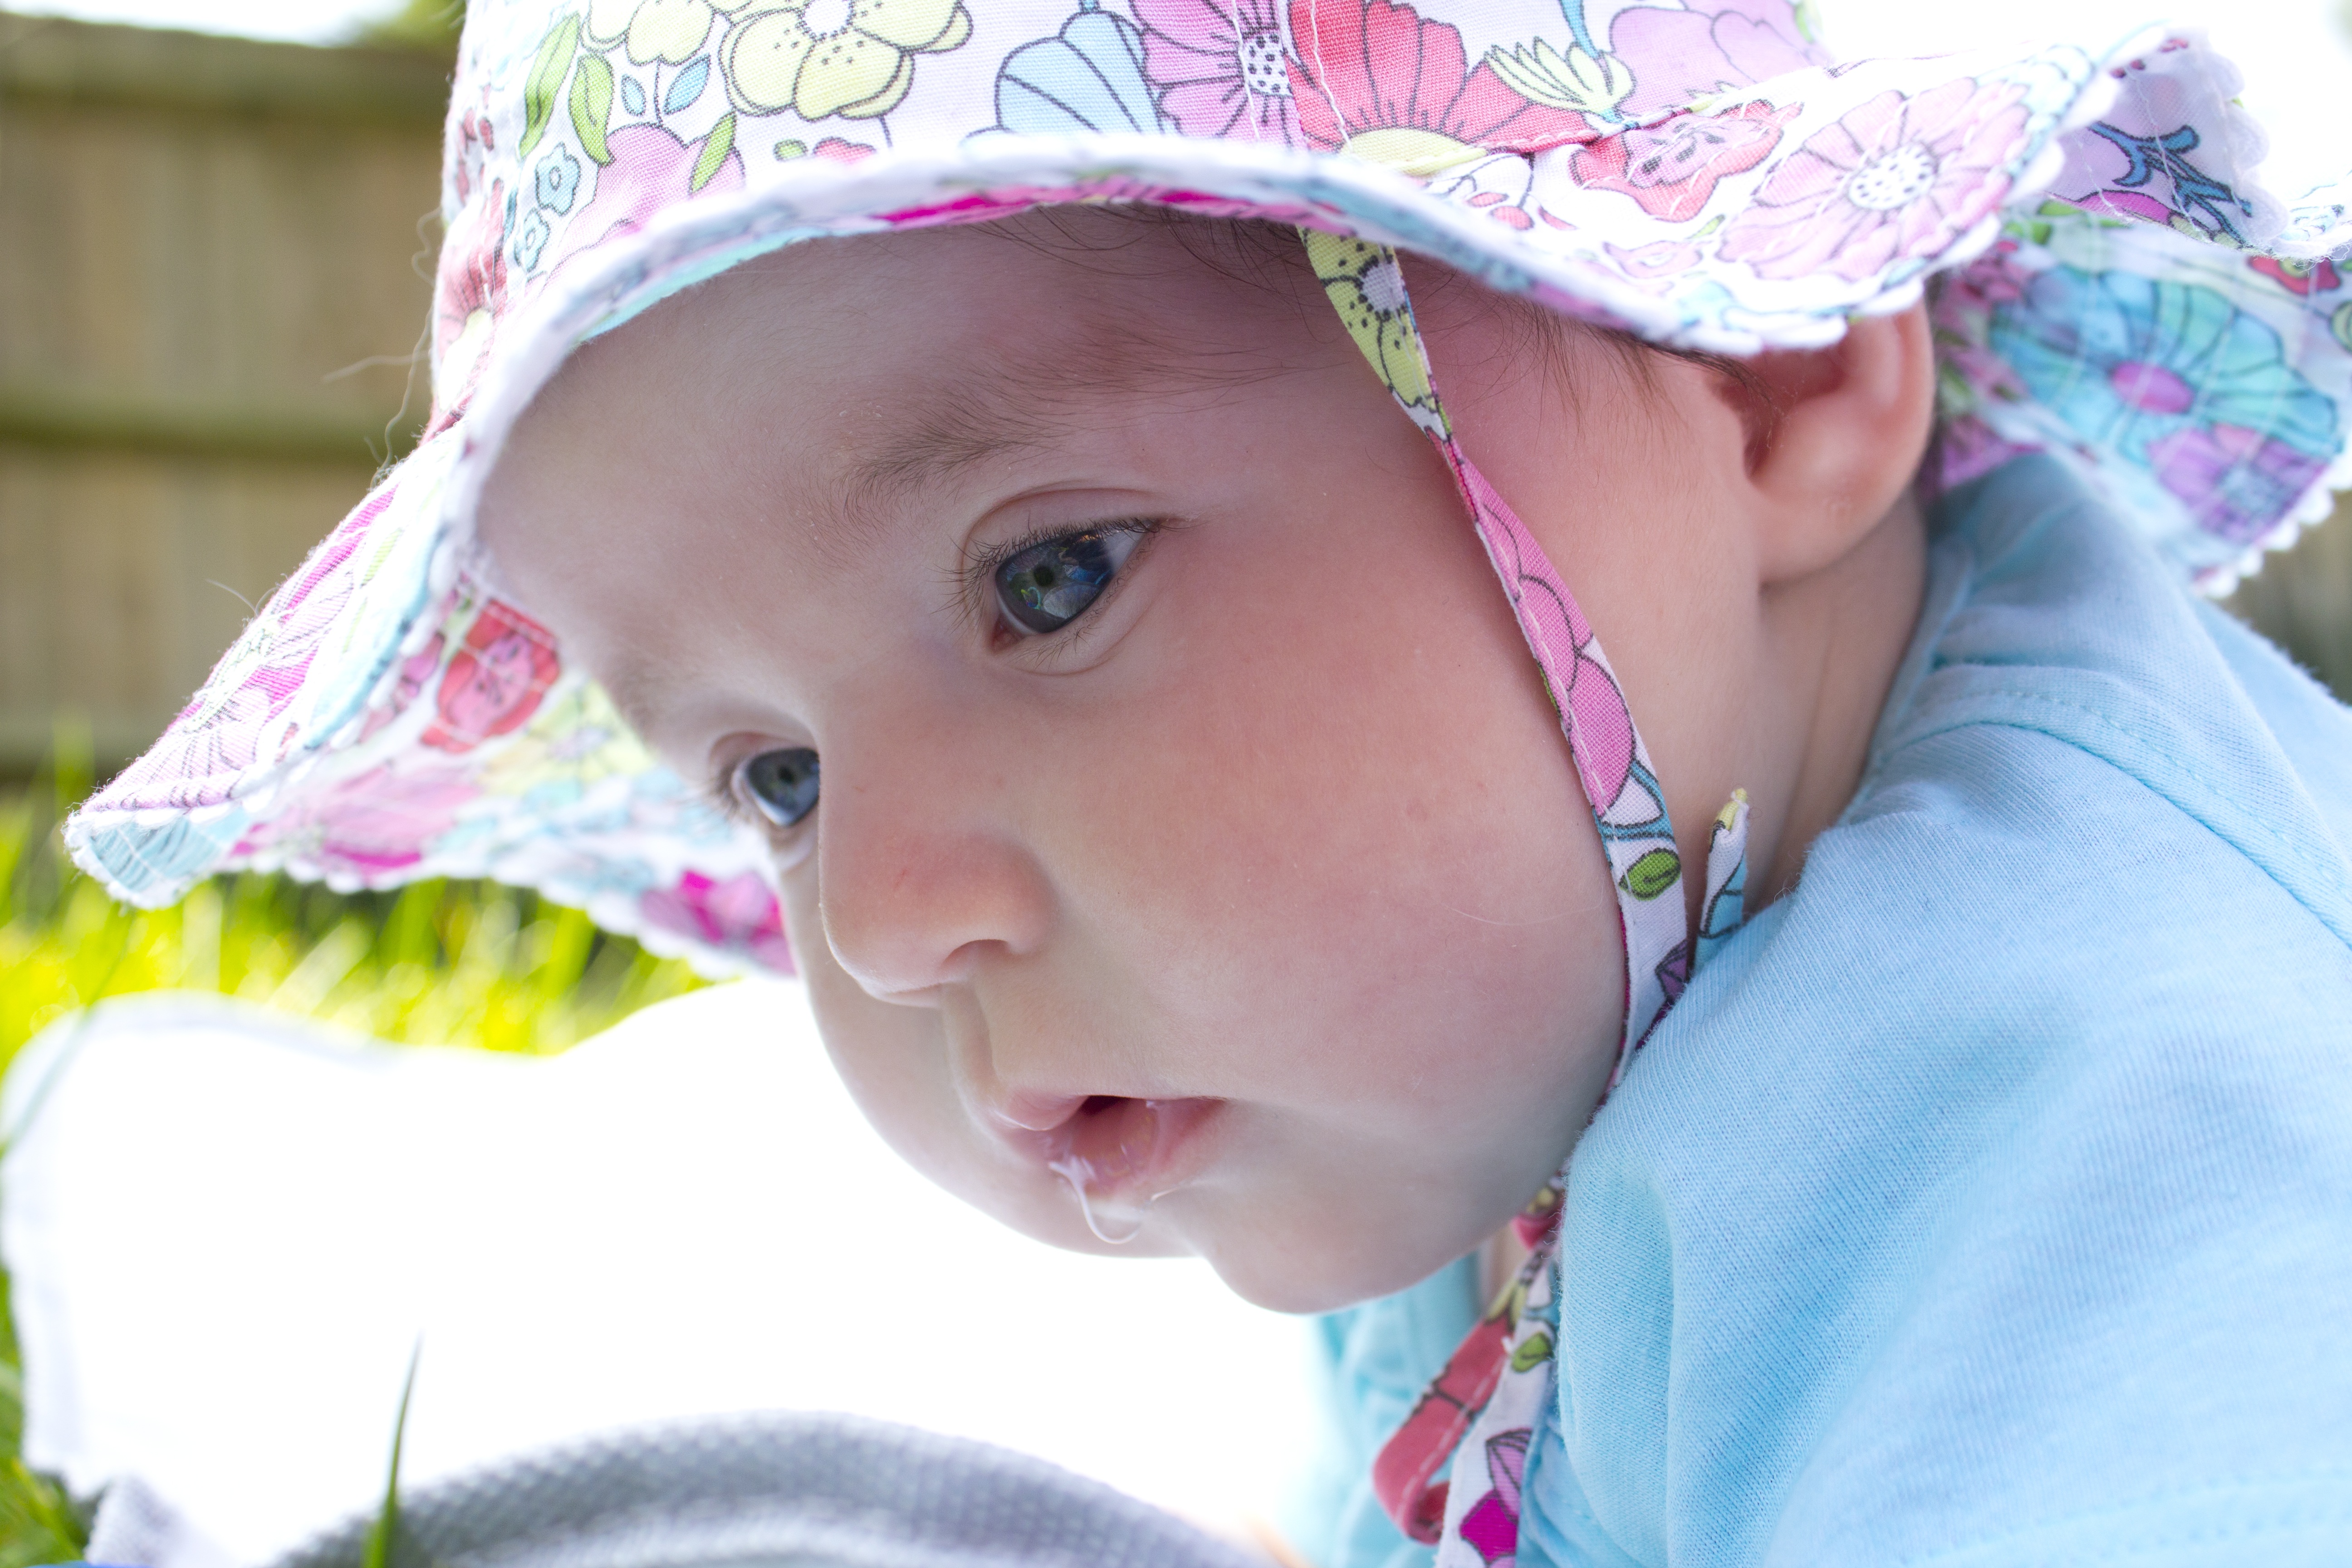
person, girl, play, cute, summer, young, child, hat, baby, facial expression, childhood, face, nose, infant, toddler, eye, head, skin, organ, dribble, blue eyes, suckling, day dreaming